Non-motorized access on freeways

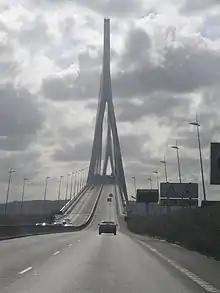
Despite the autoroutes of France normally banning non-motorized traffic, a warning sign cautions motorists as an exception on the Pont de Normandie.

In the countries of Western and Northern Europe with relatively high bicycle share like the Netherlands, Denmark, Belgium and Germany, cycling on motorways is not a topic for debate: cycling is not allowed on official motorways, and is generally forbidden with road signs on all similar roads.